Eugen Seydel

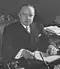
Eugen Seydel, 1939

Eugen Seydel was a police chief in Vienna and president of Interpol from 1934 to 1935. Seydel was born in Vienna in 1879 and died in 1958.